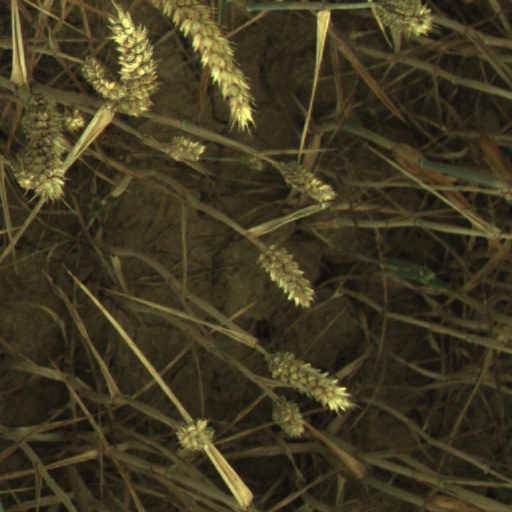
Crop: wheat